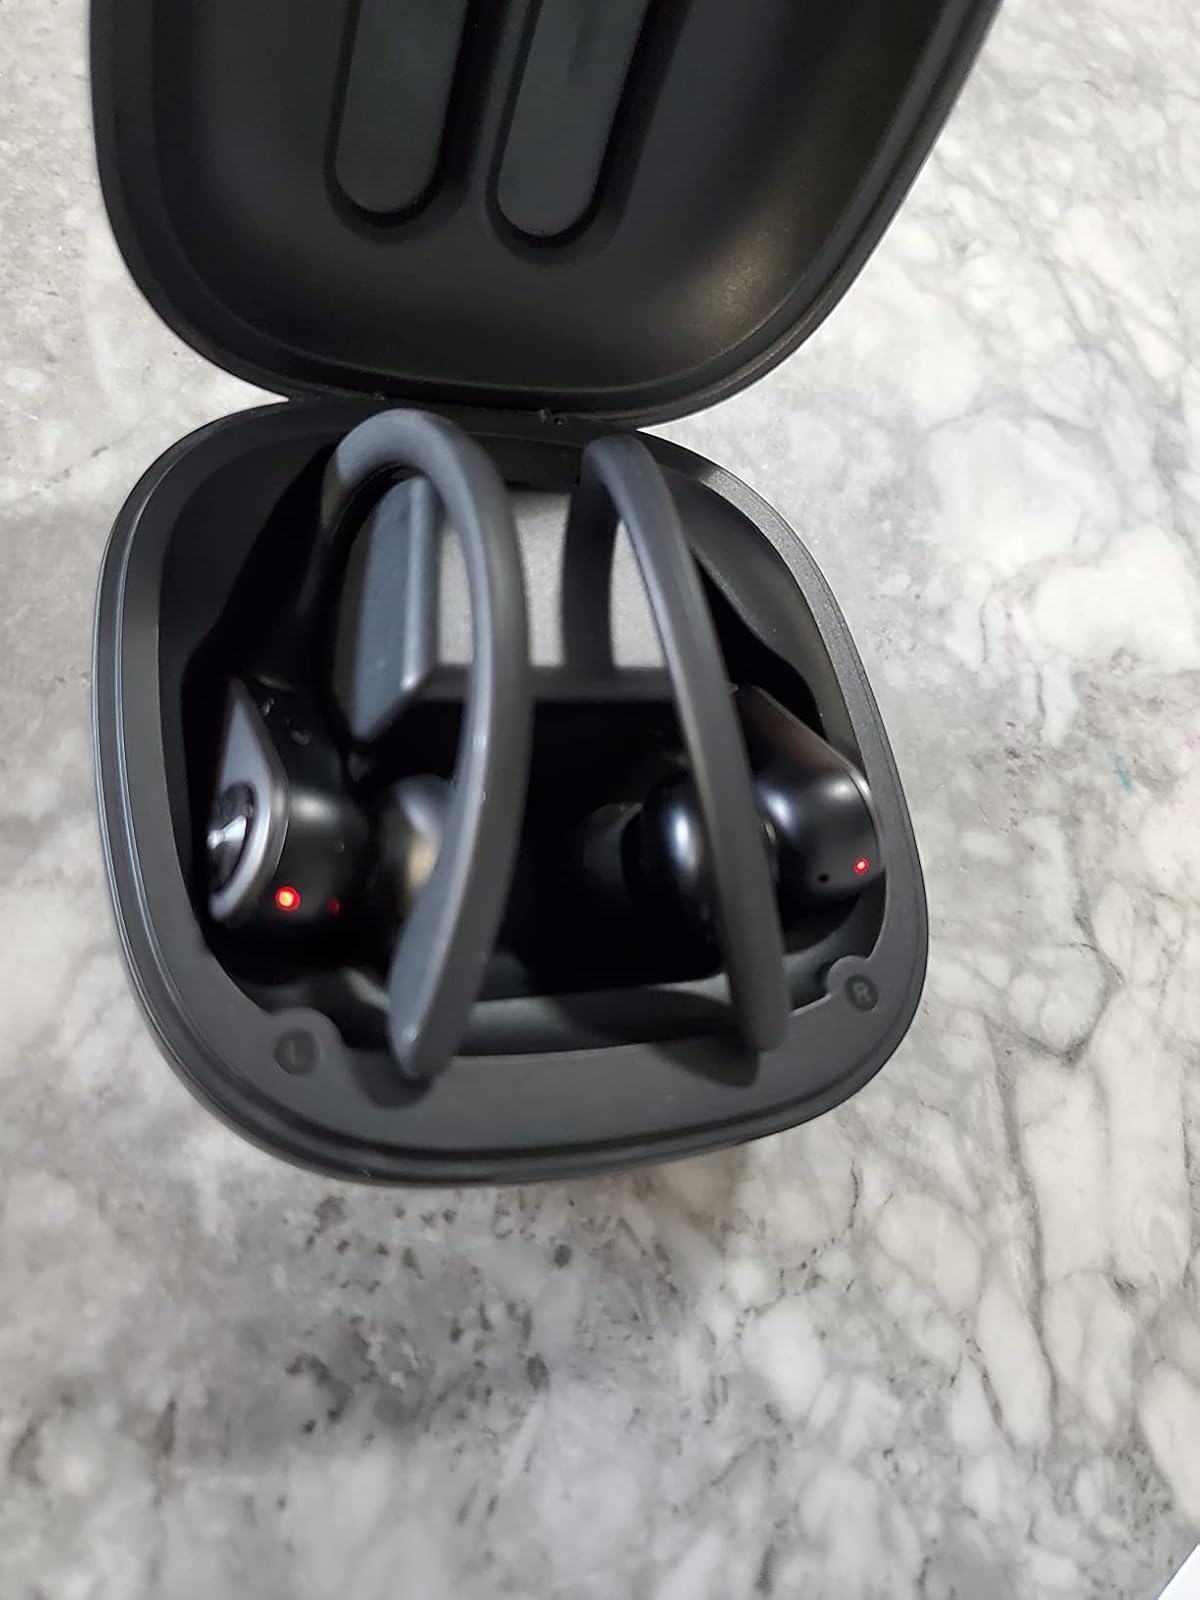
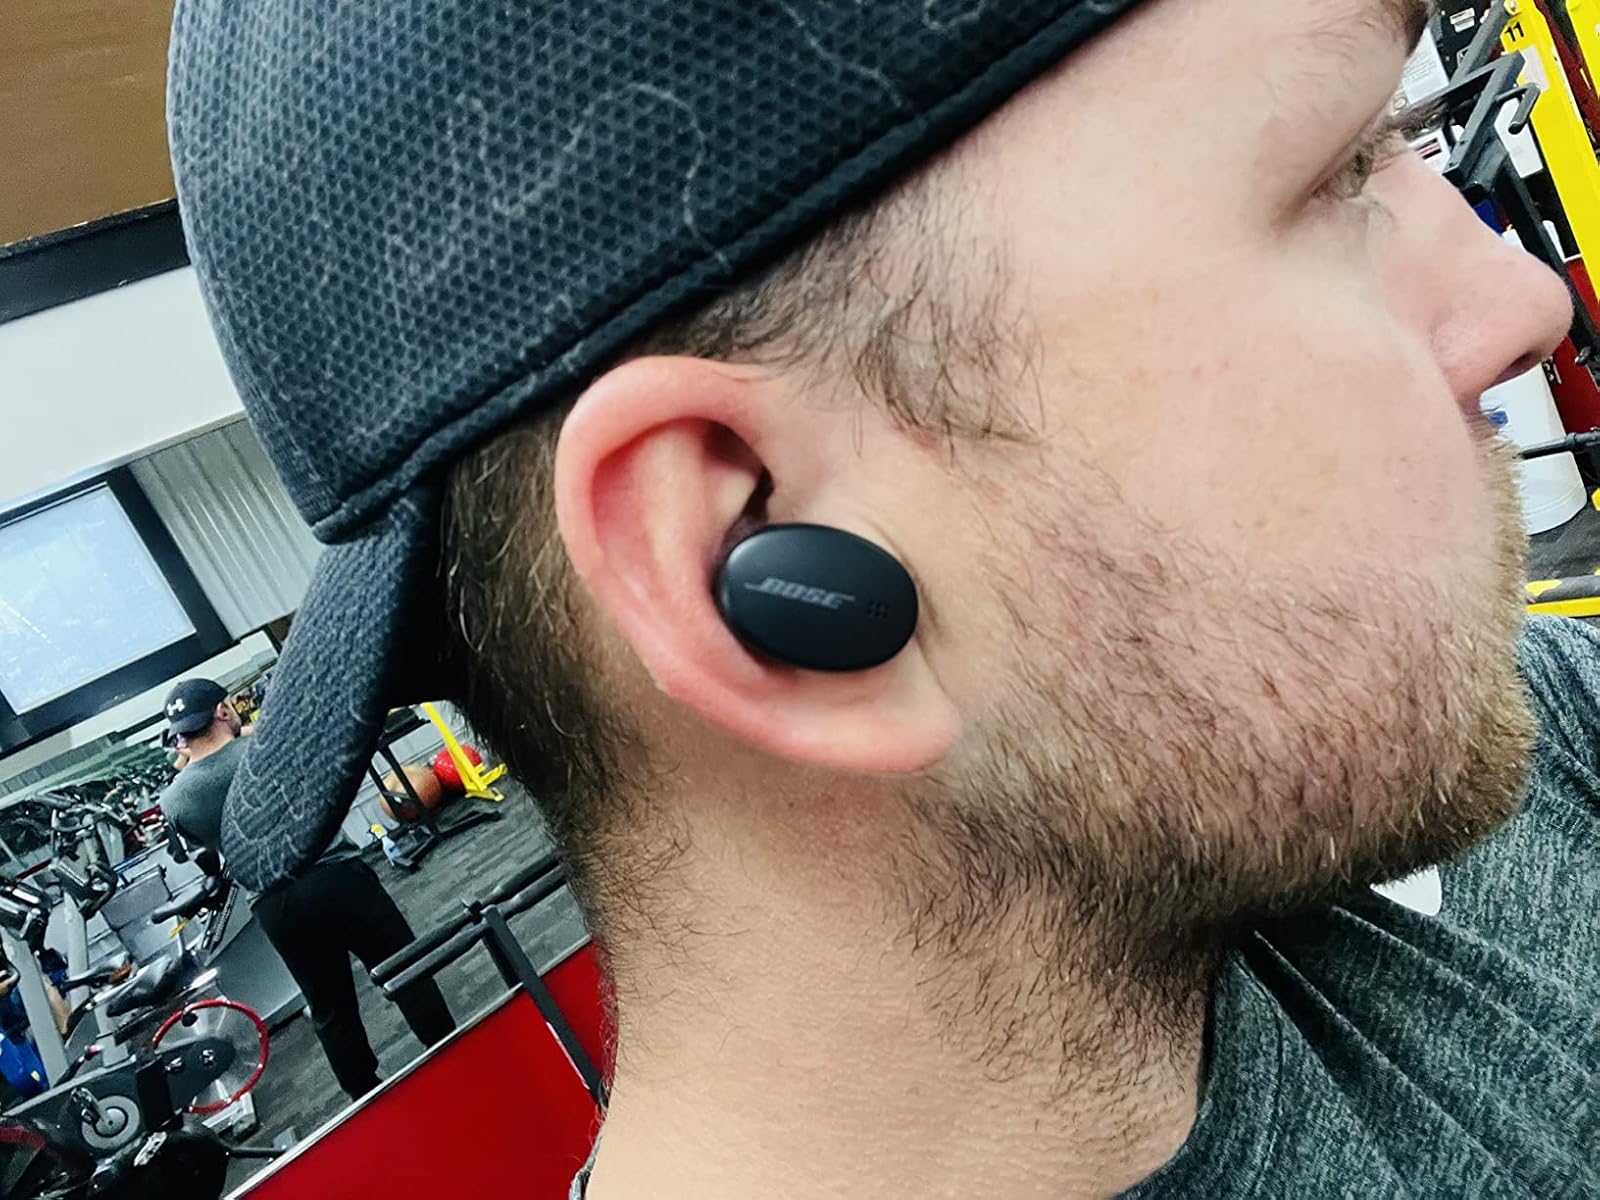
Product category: earbuds
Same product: no